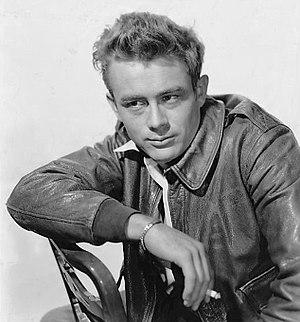
Schlitz Television Playhouse of Stars est une série-anthologie américaine en huit saisons et trois-cent-soixante-quatre épisodes, diffusée originellement de 1951 à 1959.